Sky position (RA, Dec in degrees): 126.699, 17.375
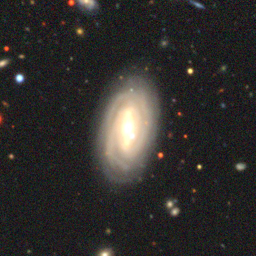
Galaxy morphology: Barred Spiral Galaxies